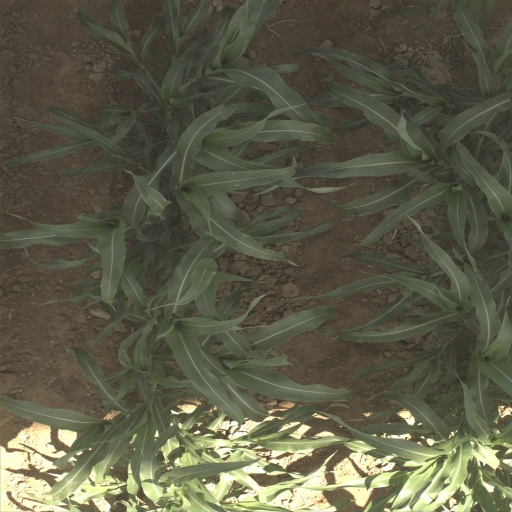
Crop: sorghum